Joseph Thurman Pearson Jr.

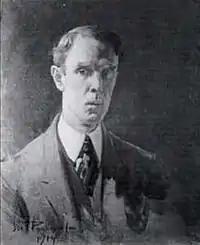
"Self-Portrait" (1914), National Academy of Design, New York City

Joseph Thurman Pearson Jr. (February 6, 1876 – February 23, 1951) was an American landscape and portrait painter, and an instructor at the Pennsylvania Academy of the Fine Arts in Philadelphia.